Nixon (film)

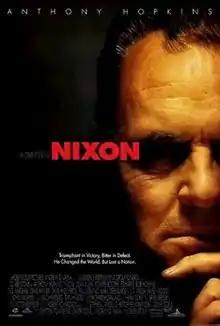
Theatrical release poster

Nixon is a 1995 American epic historical drama film directed by Oliver Stone, produced by Stone, Clayton Townsend, and Andrew G. Vajna, and written by Stone, Christopher Wilkinson, and Stephen J. Rivele, with significant contributions from "project consultants" Christopher Scheer and Robert Scheer. The film tells the story of the political and personal life of former U.S. President Richard Nixon, played by Anthony Hopkins.